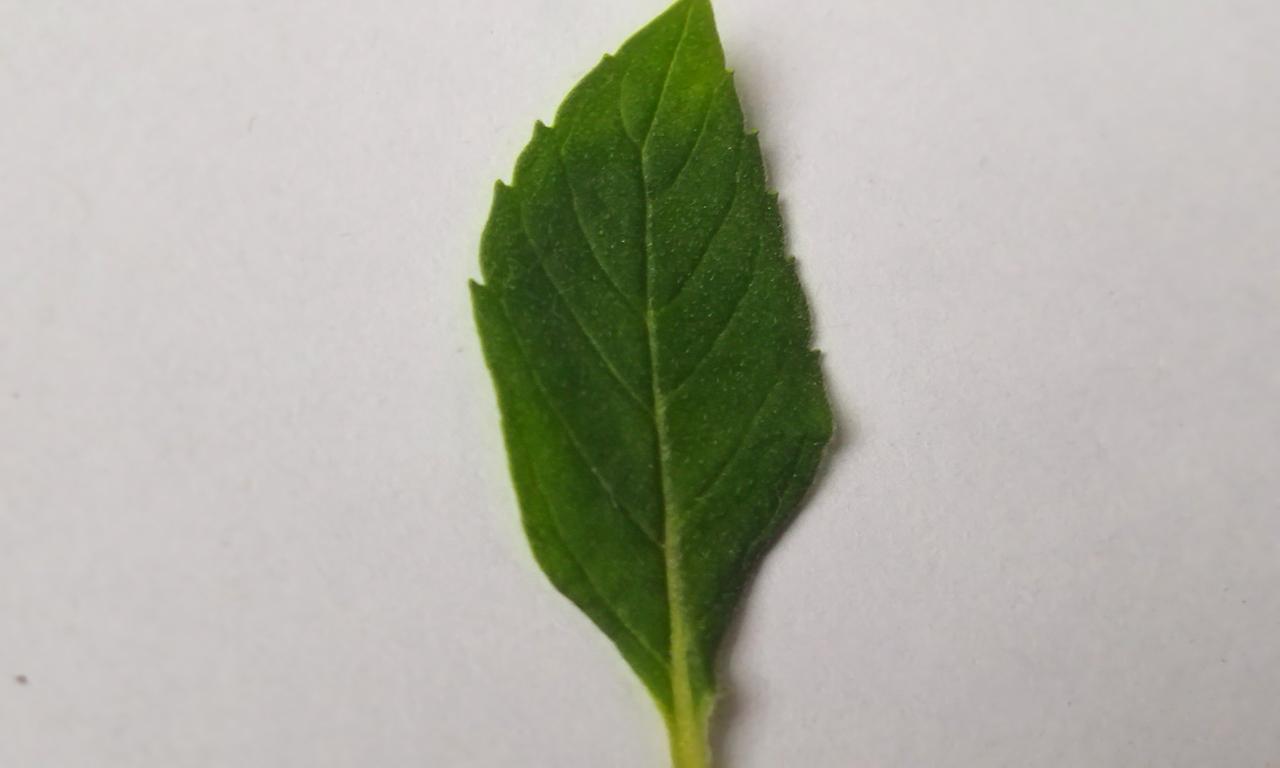
Label: Fresh